Cookie Buffet

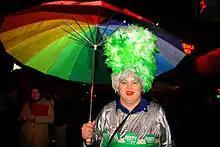
Cookie Buffet at the 2005 High Heel Drag Queen Race.

Cookie Buffet is the alter-ego of Washington, D.C., based gay rights activist Christopher Dyer. Dyer was born in Ann Arbor, Michigan on and moved to D.C. in 1975. He has since become a fixture of the gay community there. Dyer's primary work has been with LGBTQ+ youth and he established Youth Pride Day, an annual event since 1997. It is there that Dyer appears as Cookie. Dyer has used his alter-ego to raise considerable amounts of money for the community.